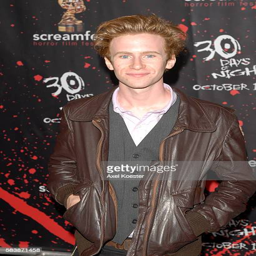
actor arrives to the premiere